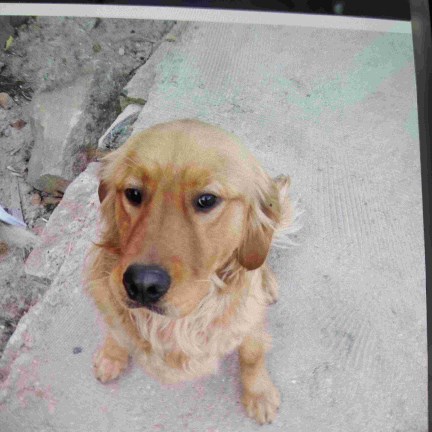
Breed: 5355-n000126-golden_retriever